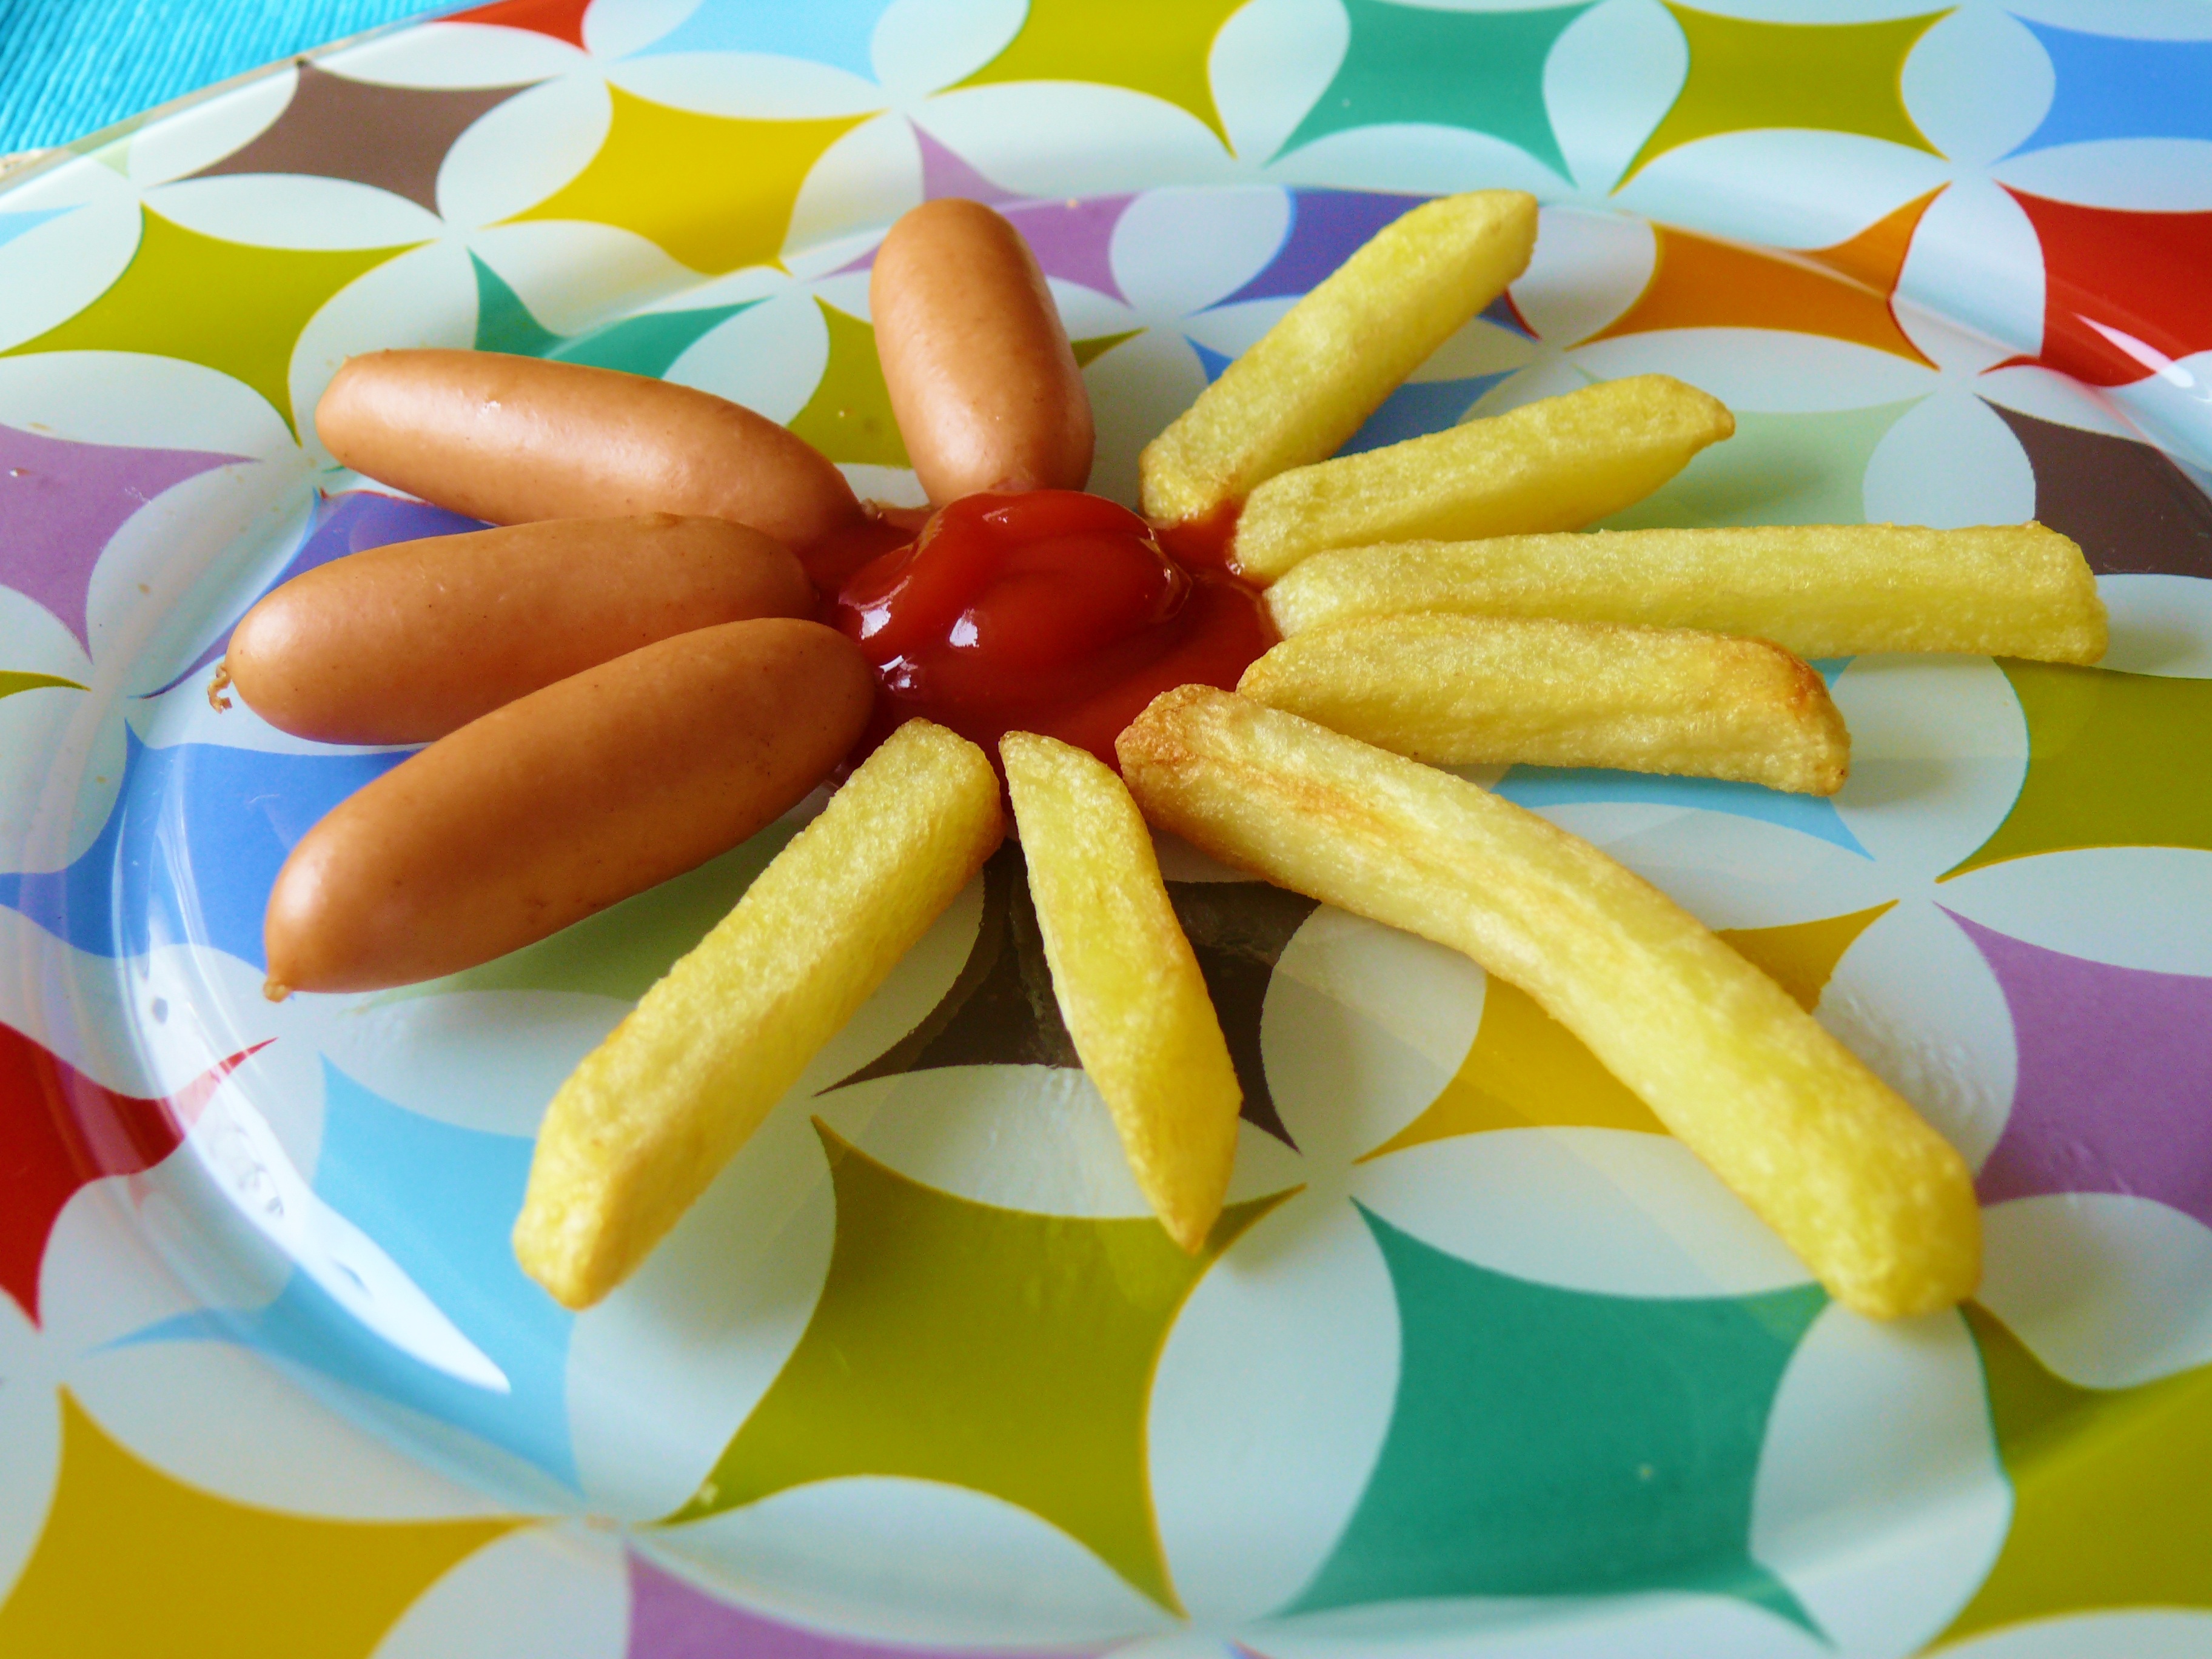
dish, meal, food, produce, plate, colorful, snack, dessert, eat, fast food, cuisine, delicious, cook, sausage, ketchup, hot dog, crispy, french fries, junk food